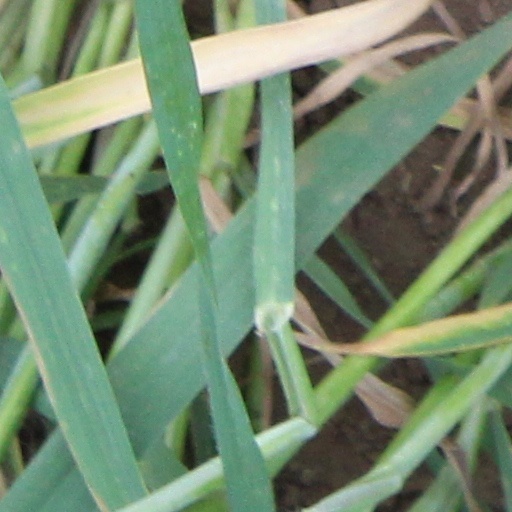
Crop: wheat